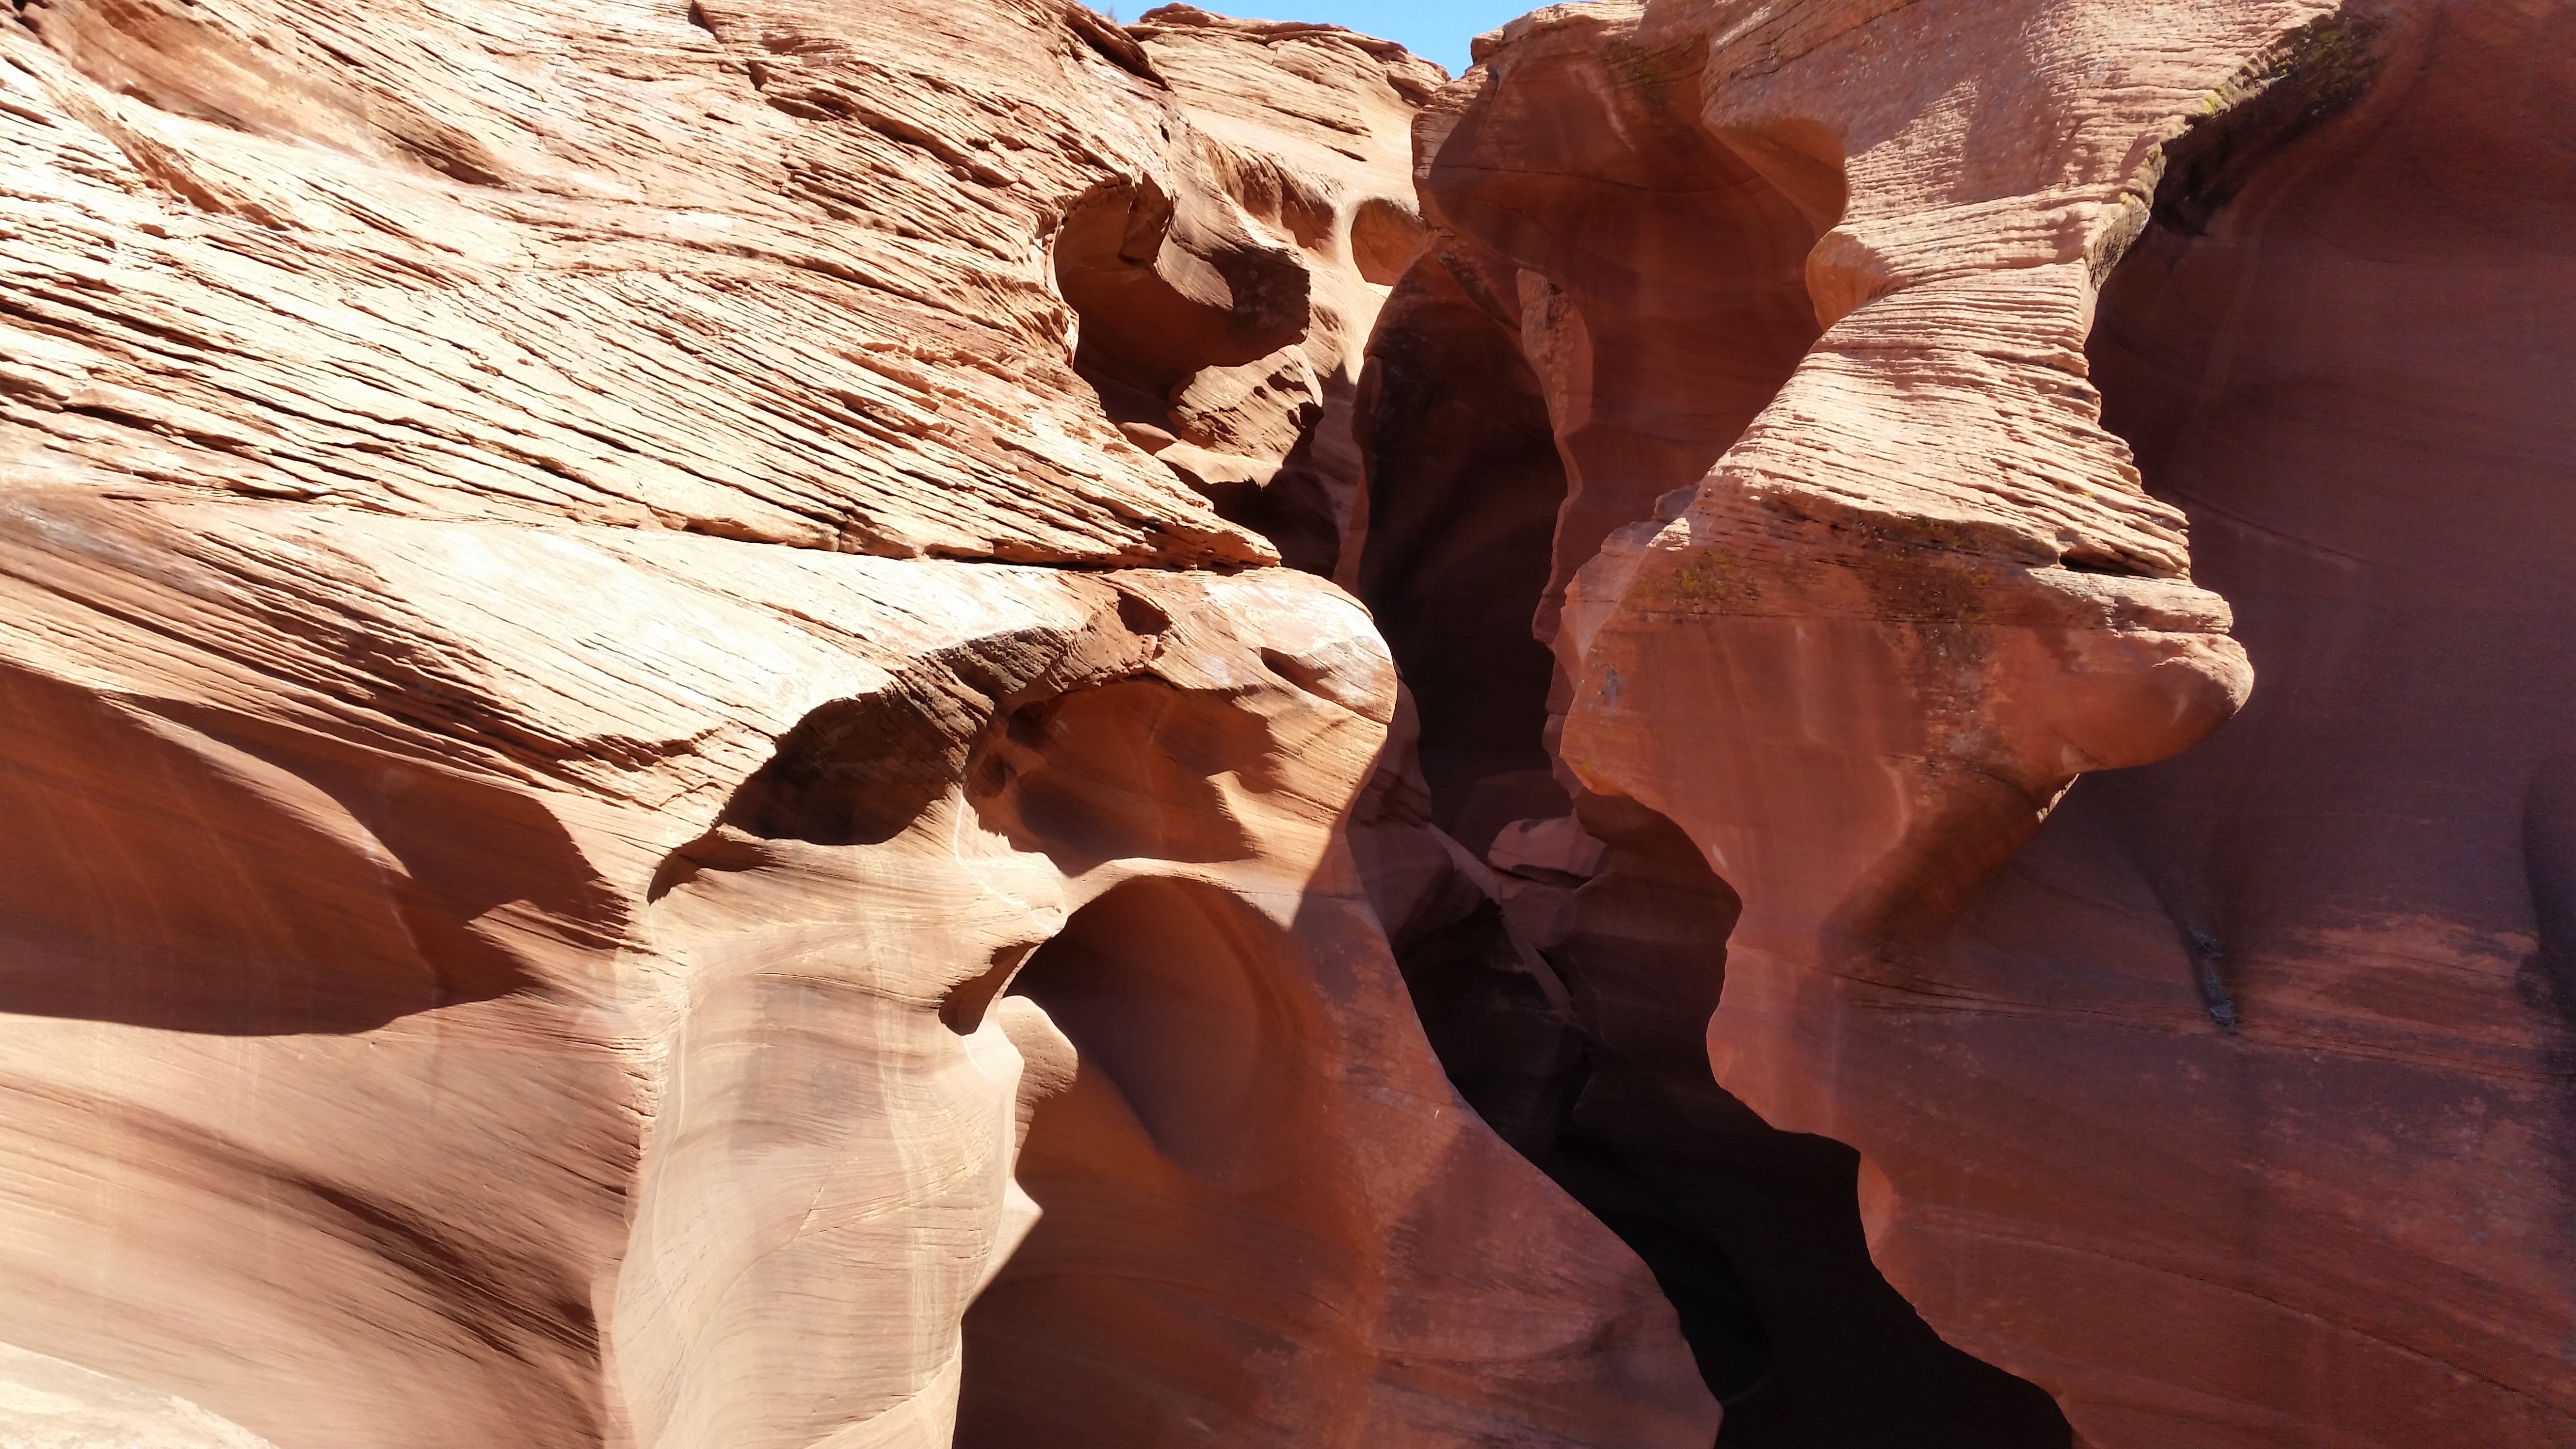
rock, formation, arch, canyon, geology, temple, badlands, wadi, landform